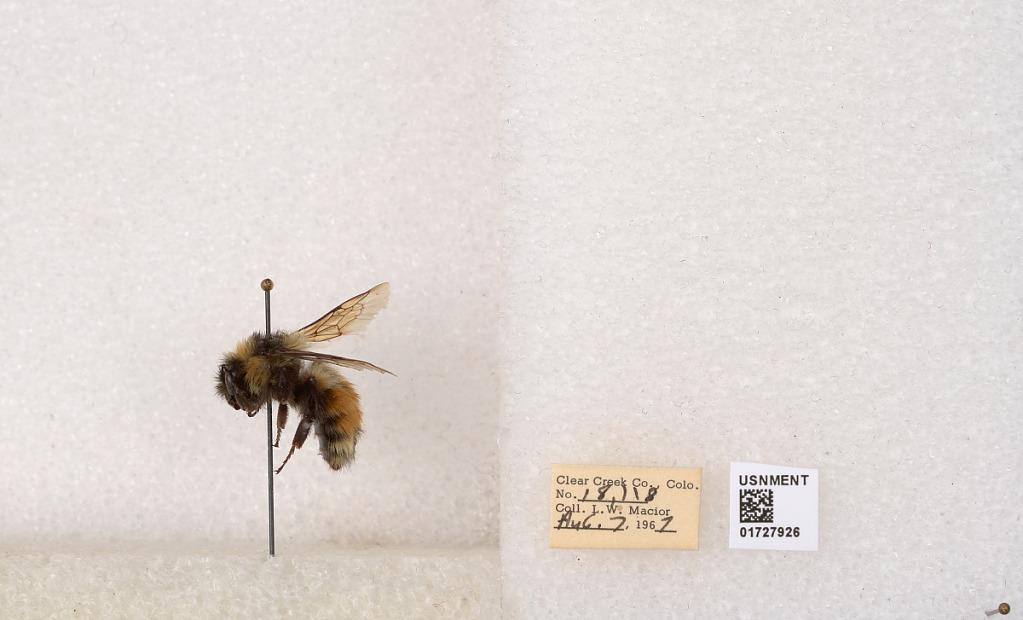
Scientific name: Bombus (Pyrobombus) sylvicola Kirby
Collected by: L. Macior
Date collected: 1967-8-7
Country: United States
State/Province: Colorado
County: Clear Creek
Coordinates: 39.6891, -105.644